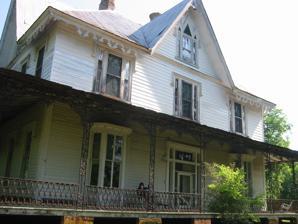
Building: Fairhope Plantation
Country: United States of America
Year built: 1861
Historic house in Alabama, United States United States historic place Fairhope Plantation U.S. National Register of Historic Places U.S. Historic district Alabama Register of Landmarks and Heritage The front (south) facade in 2005 Show map of Alabama Show map of the United States Nearest city Uniontown, Alabama Coordinates 32°26′43″N 87°29′27″W / 32.44528°N 87.49083°W / 32.44528; -87.49083 Built 1857 Architect Fowler, Theophilus G. Architectural style Gothic Revival NRHP reference No. 92000630 Significant dates Added to NRHP May 29, 1992 Designated ARLH December 19, 1991 Fairhope Plantation is a historic Carpenter Gothic plantation house and historic district , located one mile east of Uniontown , Alabama , US . The 2 + 1 ⁄ 2 -story wood- framed main house was built in the Gothic Revival style in the late 1850s.  The plantation historic district includes six other contributing buildings , in addition to the main house.  It was added to the Alabama Register of Landmarks and Heritage on December 19, 1991, and subsequently to the National Register of Historic Places on May 29, 1992, due to its architectural and historical significance. History Fairhope Plantation was built for Joseph Selden, a native of Virginia .  He was born on June 4, 1831, and grew up at Westover Plantation in Charles City County, Virginia .  Selden married Elizabeth Collier Minge, of Weynoke Plantation , Virginia , near Faunsdale , in 1854. Elizabeth was born on May 30, 1833. Her family was also originally from Charles City County.  Joseph and Elizabeth established Fairhope on property given to them by Elizabeth's family. The main house was built by Theophilus Gilliam Fowler, a local builder. Construction began in 1857 and was completed by 1861.  The 1860 United States census of Perry County indicates that Joseph Selden owned 80 slaves in that year. Selden organized Selden's Battery, an artillery unit, at his own expense during the American Civil War . The unit saw action in several major engagements, including the battles of Kennesaw Mountain , Franklin and Nashville . Elizabeth Selden died following childbirth in 1868, Joseph died in a hotel fire in 1900. Fairhope continued to be owned by Selden descendants and operated as a farm for another century after their deaths. Architecture The inspiration for the main house at Fairhope Plantation is thought by architectural historians to be an enlarged adaptation of a design by Alexander Jackson Davis , published in Andrew Jackson Downing 's Cottage Residences in 1842. The house features numerous Gothic Revival details, including intricate bargeboards on the eaves and gables ,  hood moldings over the doors and windows, octagonal brick chimneys, and central gables topped by finials on all four sides. Additionally, it has a one-story cast-iron veranda around three sides of the ground floor.  It is one of only about twenty Gothic Revival residential structures remaining in Alabama. Other historic Gothic Revival residences in the area include Waldwic in Gallion and Ashe Cottage in Demopolis . Architecture of Fairhope View of the east facade View of the rear (north) facade View of the front entrance hall View of the stairwell upper landings References